Question: Please indicate a possible affordance area of baseball bat that can be used for holding
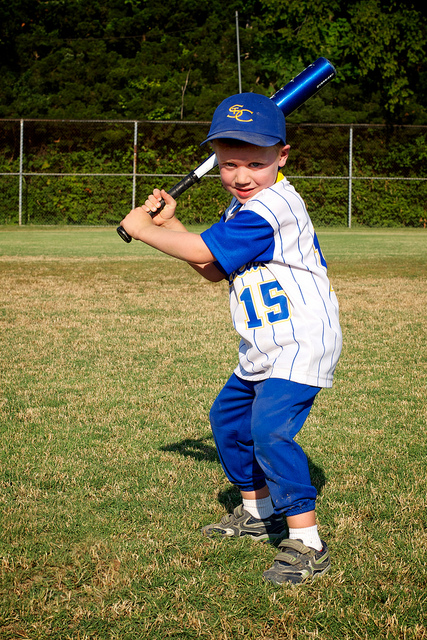
Answer: [112.343, 150.347, 215.949, 248.37]